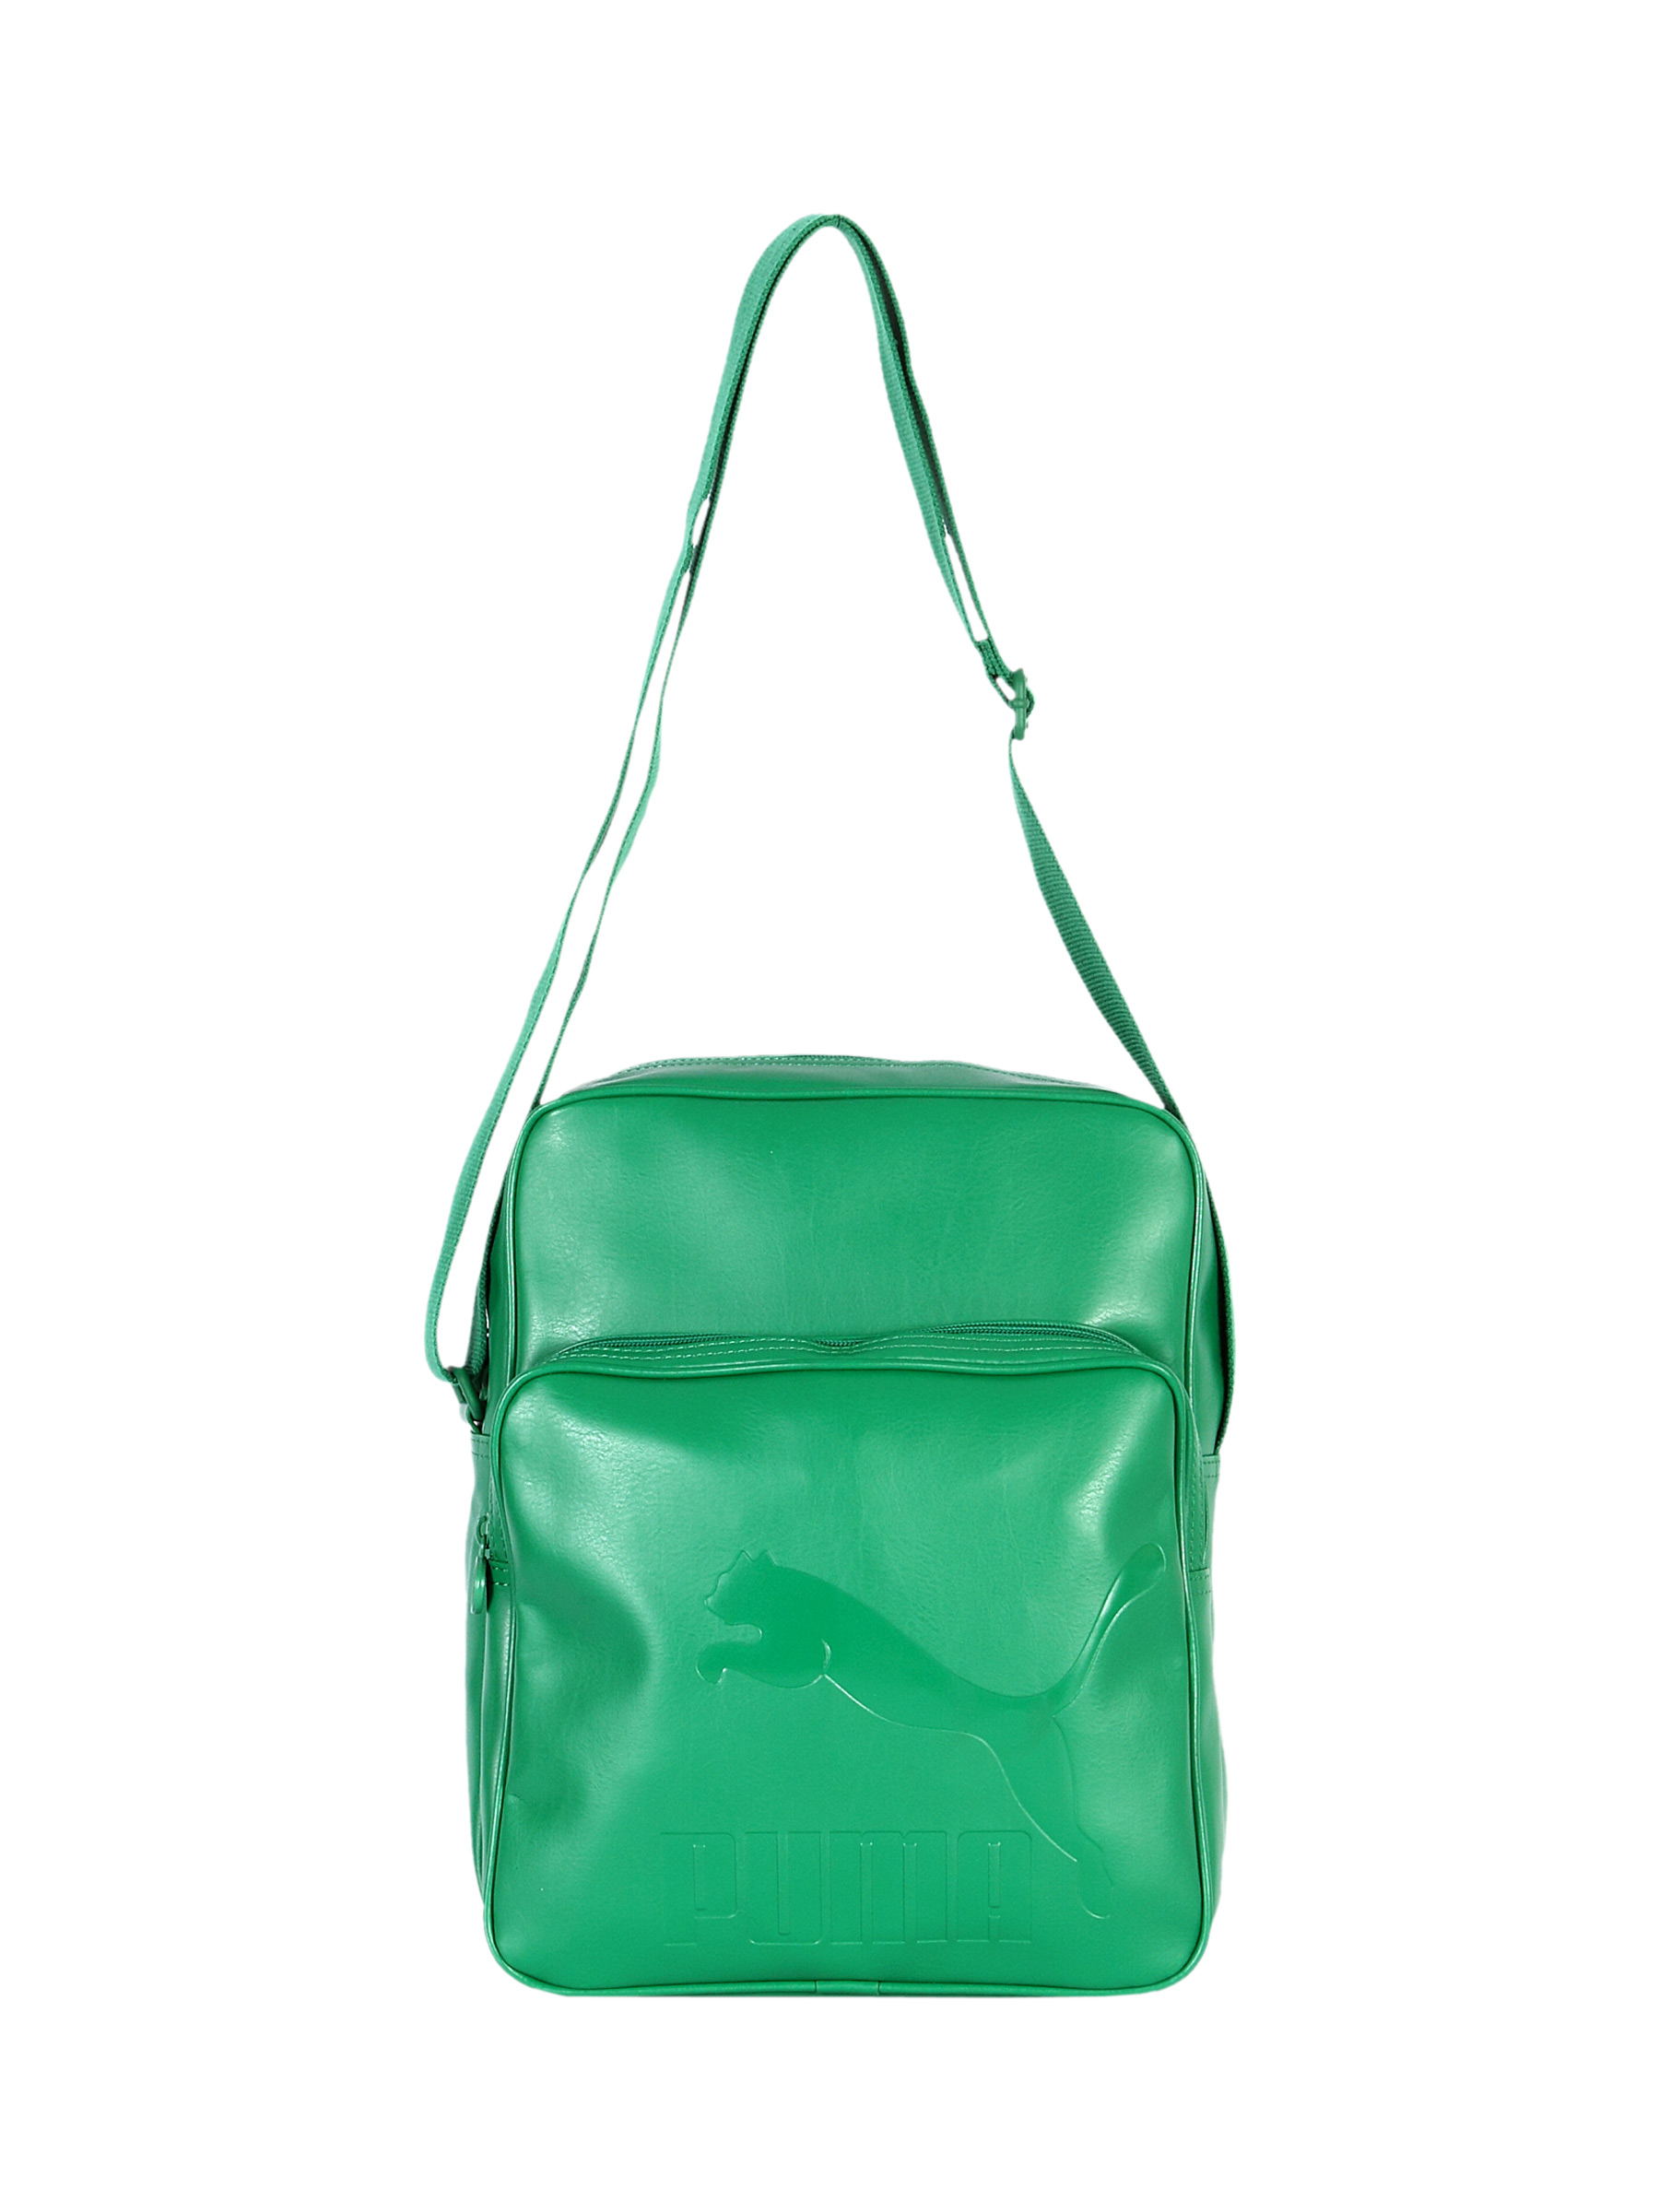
Puma Unisex Originals Mono Flight Green Bags
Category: Accessories / Bags / Handbags
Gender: Unisex
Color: Green
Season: Fall 2011
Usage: Casual